Zielona Góra

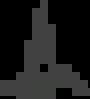
Independence Avenue villa

Zielona Góra ("Green Mountain") is the largest city in Lubusz Voivodeship, located in western Poland, with 140,403 inhabitants. The region is closely associated with vineyards and holds an annual Wine Fest. Zielona Góra is one of the two capital cities of Lubusz Voivodeship, hosting the province's elected assembly, while the seat of the centrally appointed governor is in the city of Gorzów Wielkopolski.